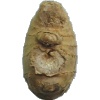
Label: Ginger Root 1